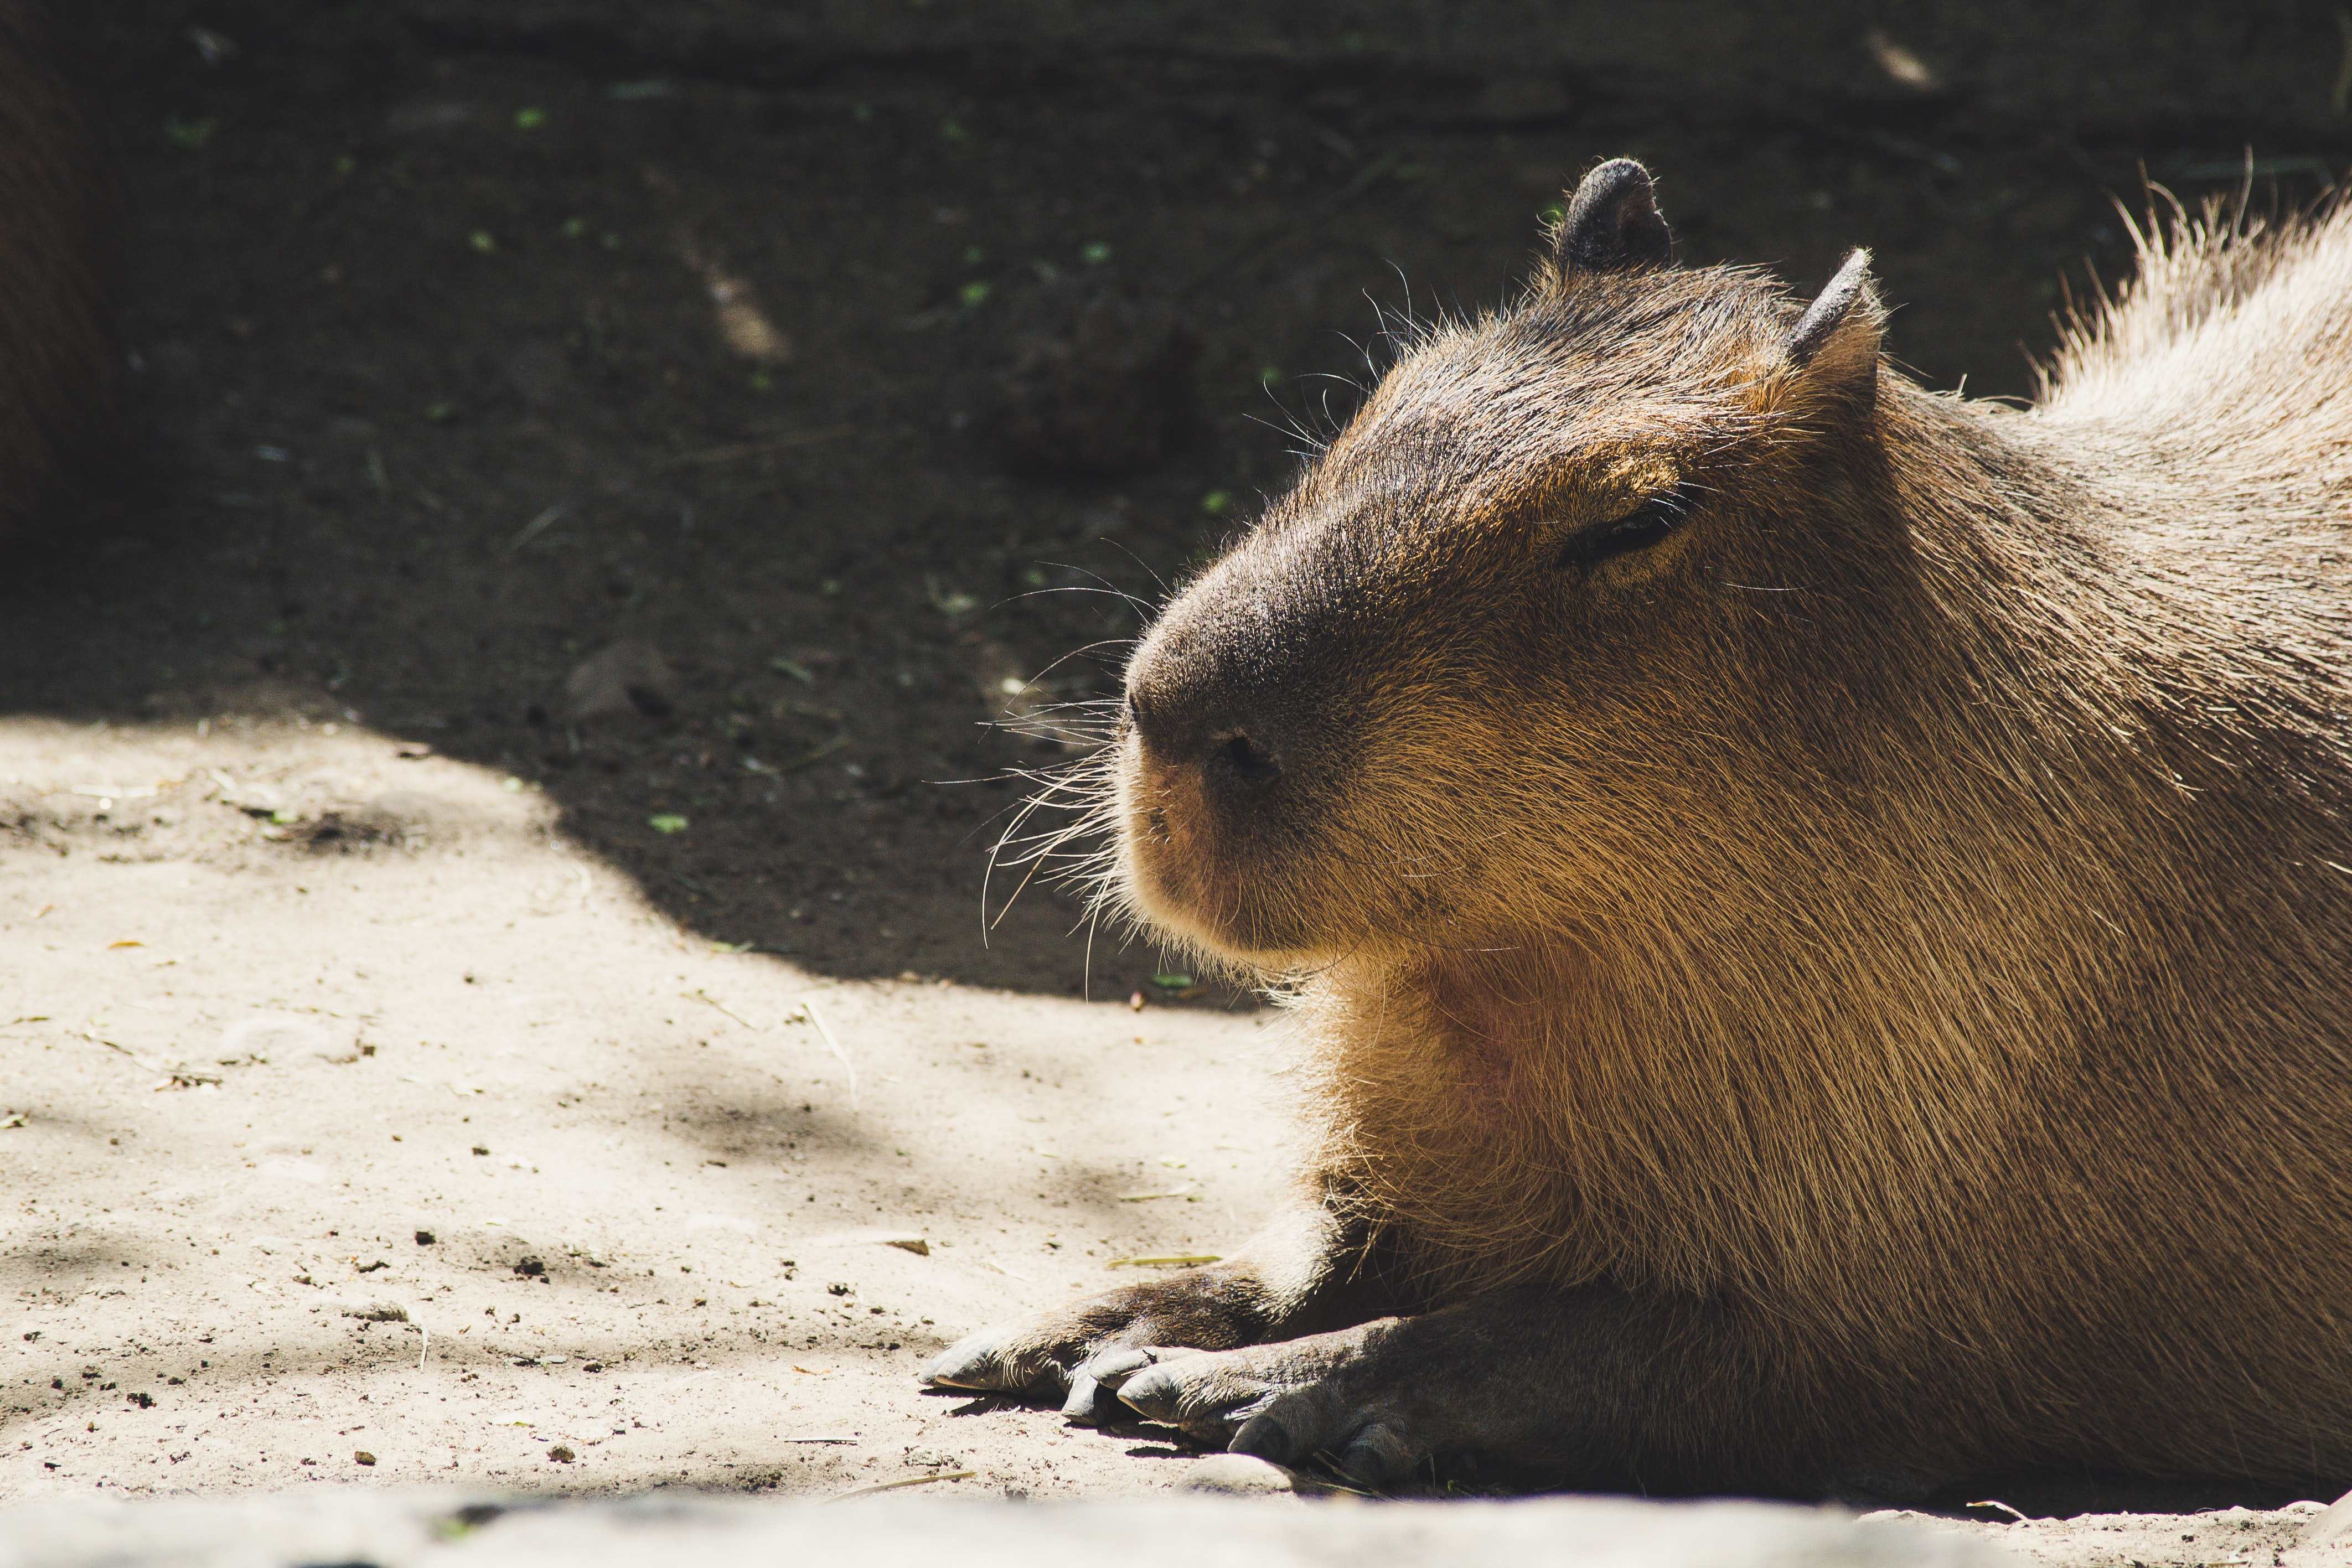
mammal, vertebrate, capybara, rodent, snout, terrestrial animal, whiskers, wildlife, adaptation, prairie dog, beaver, fawn